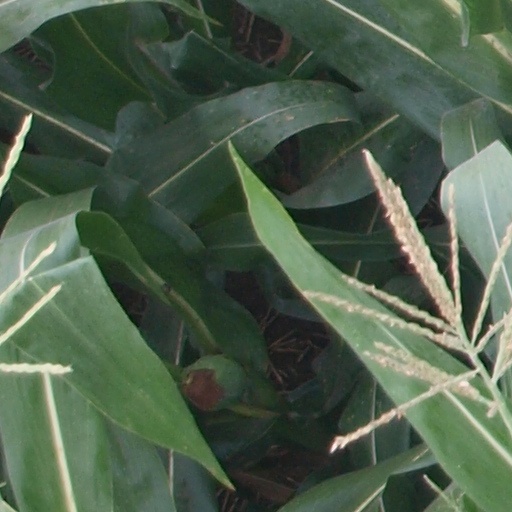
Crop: maize; corn